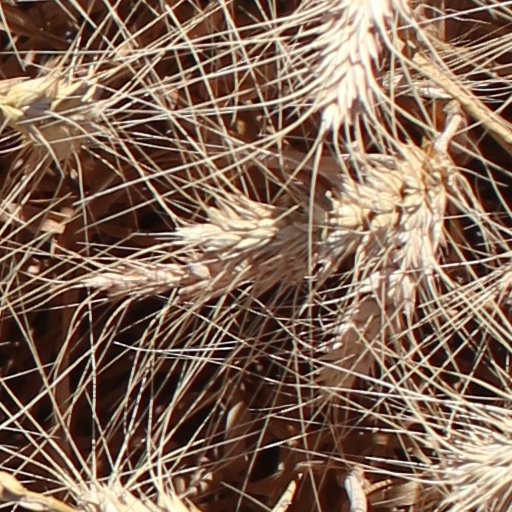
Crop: wheat